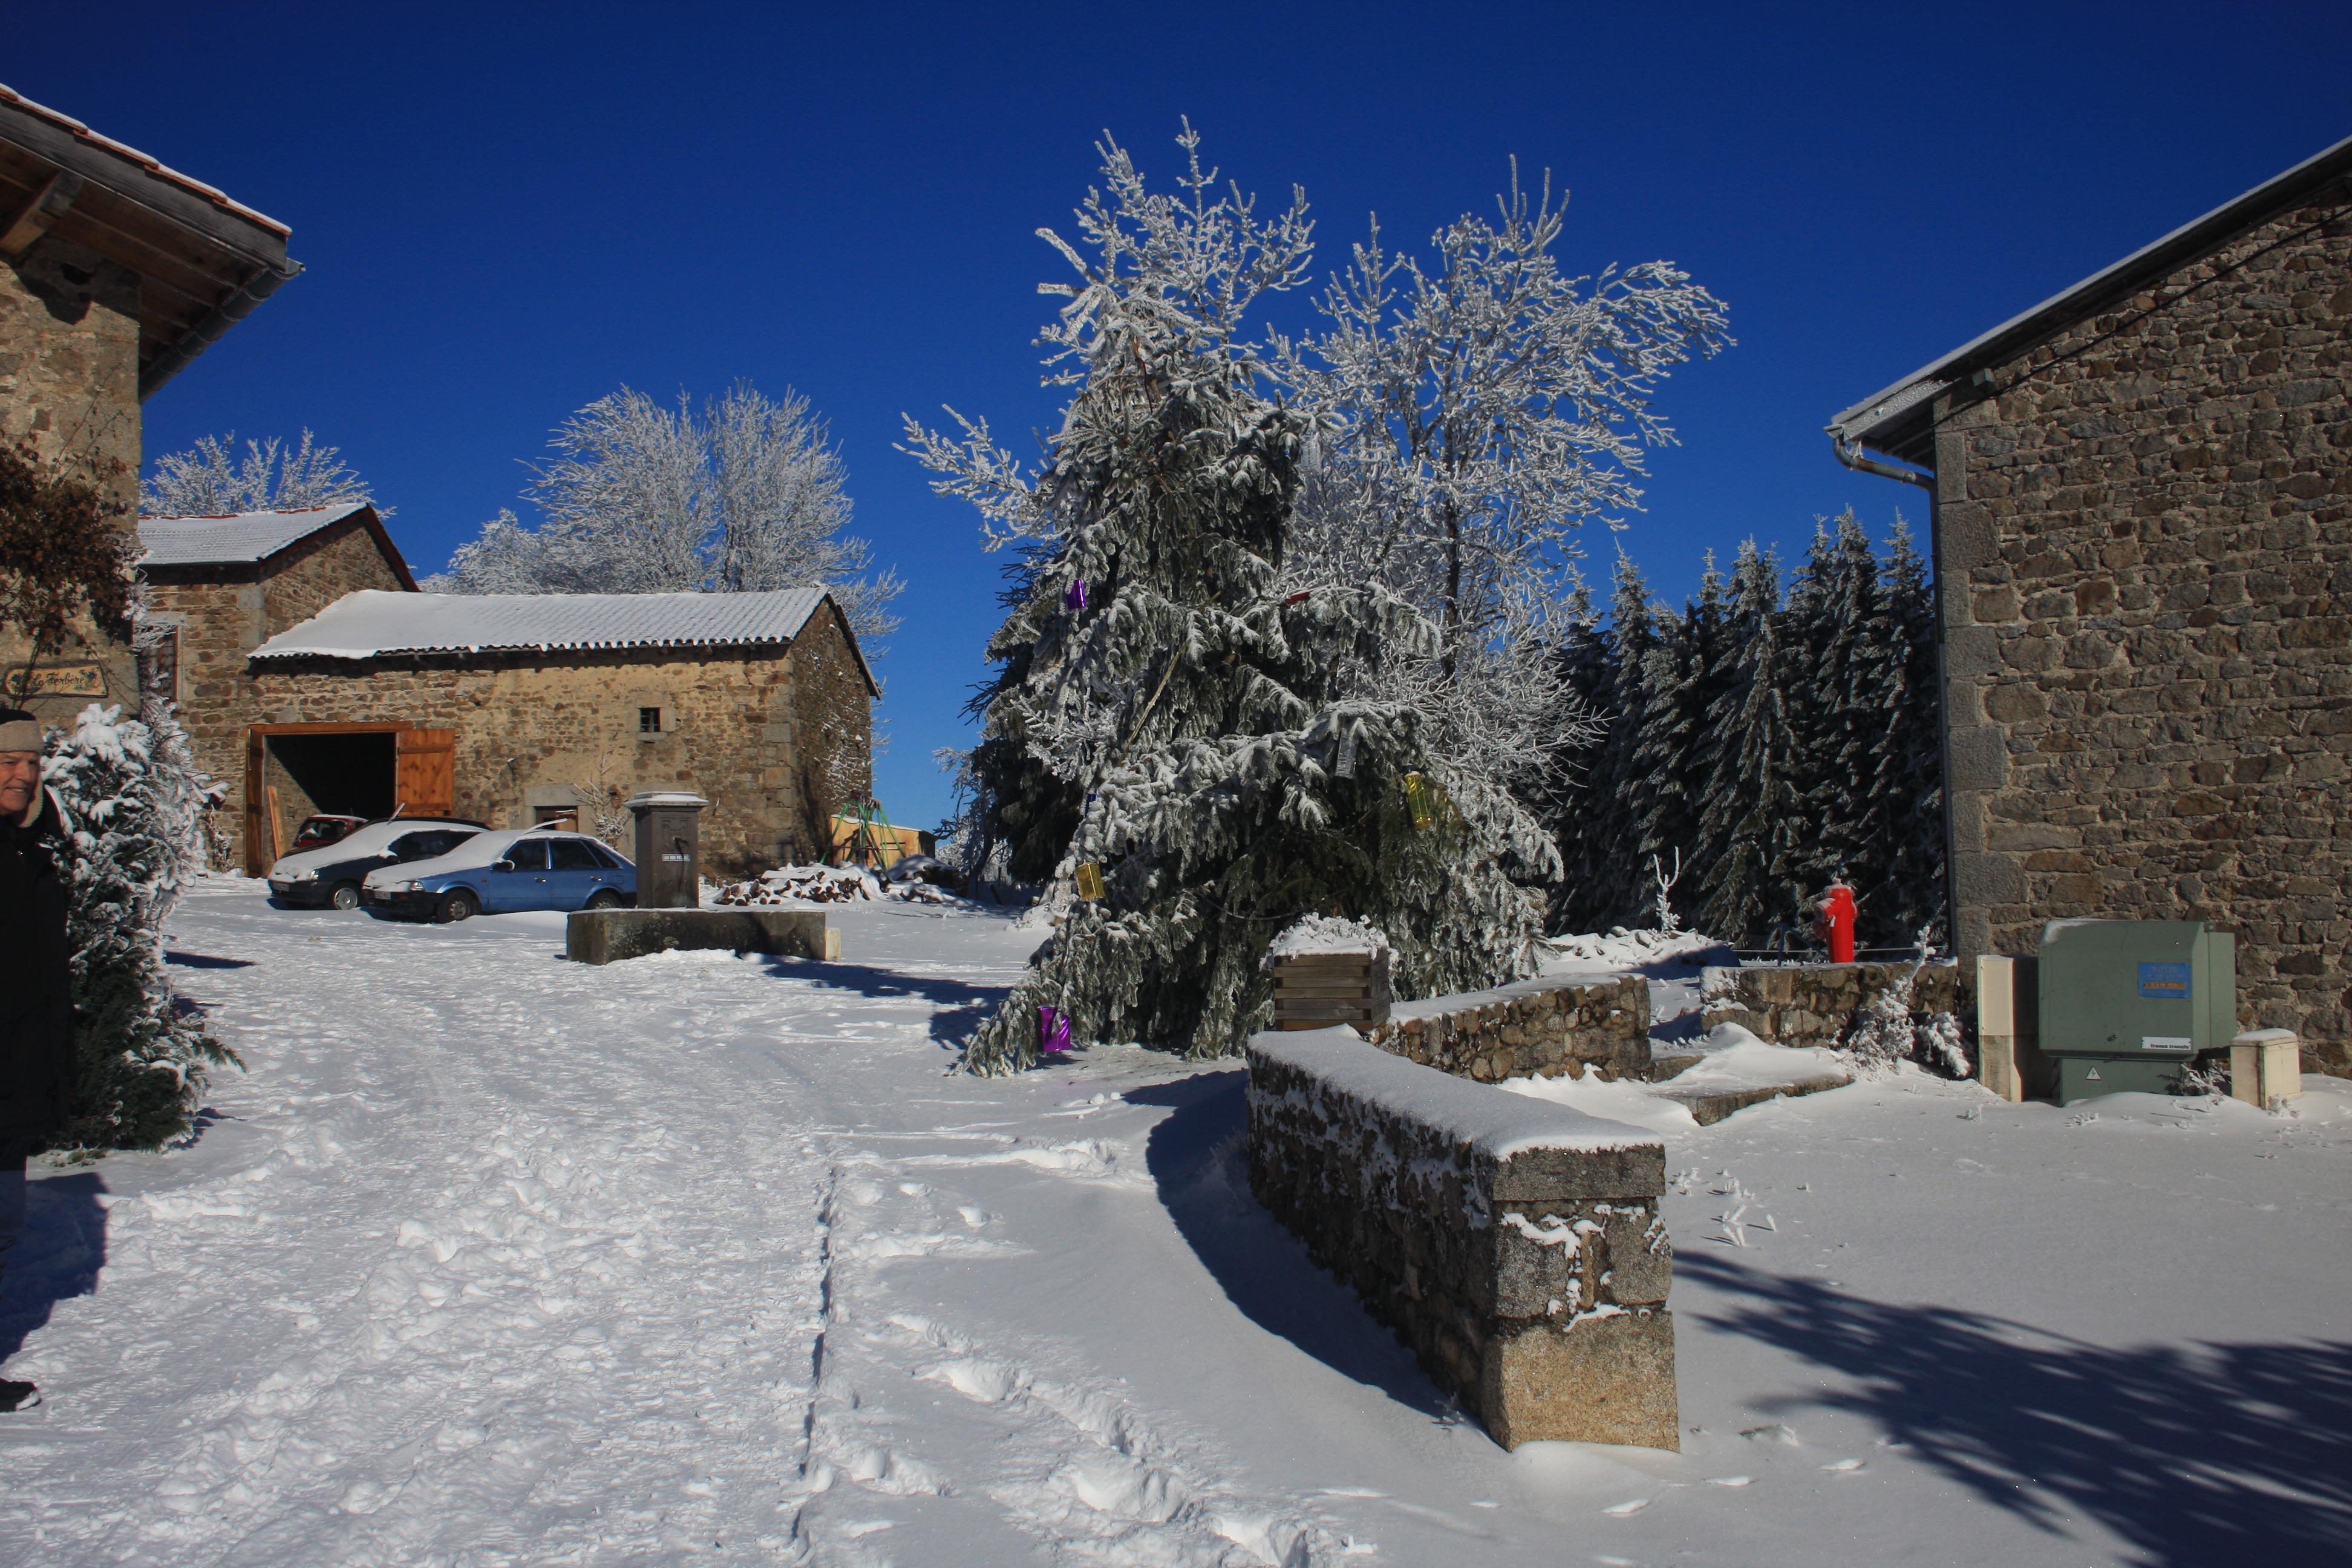
snow, winter, home, village, weather, season, auvergne, french, house france